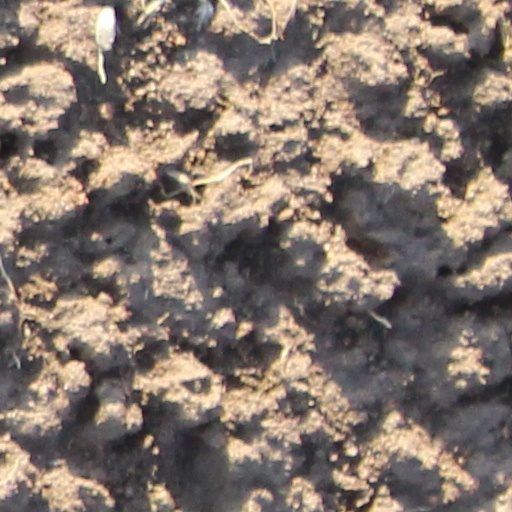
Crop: wheat